Carphone Warehouse

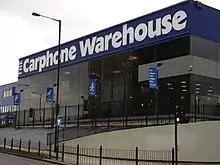
Carphone Warehouse Support Centre in Acton, London (2006)

Carphone Warehouse owned 46% of Virgin Mobile France in a joint venture with Virgin Group. In June 2014, Carphone and Virgin agreed to sell Virgin Mobile France to Numericable for €325 million. French competition regulators, ARCEP, approved the deal in November 2014.